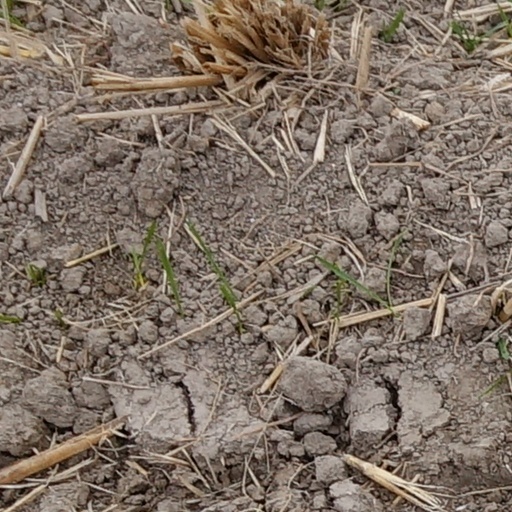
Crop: wheat